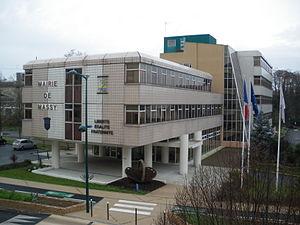
Mairie d Massy, Essonne, France